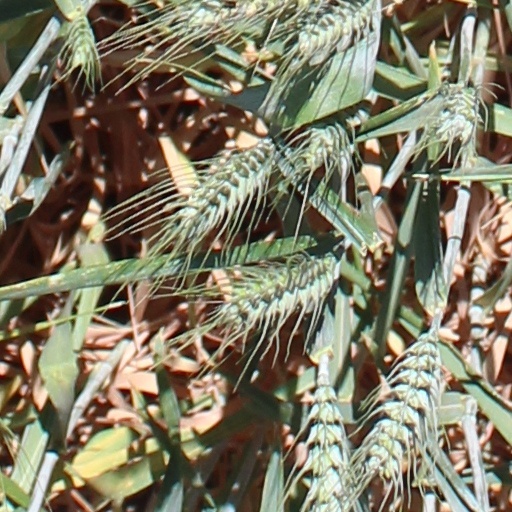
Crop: wheat